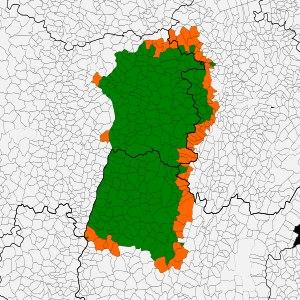
Il faut distinguer deux sortes de volailles de Bresse, dont l'une bénéficie d'une appellation d'origine contrôlée :